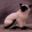
Label: cat